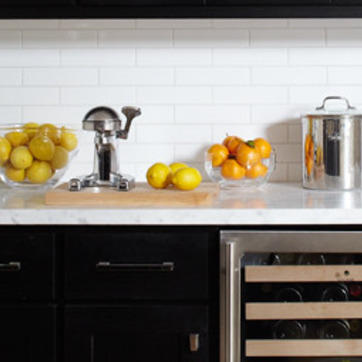
Material: food